1985 Motorcraft Formula Ford Driver to Europe Series

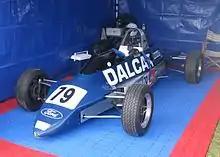
The Reynard FF83 of series winner Tomas Mezera. The car is pictured, in 2011, in its 1985 livery

Round 3 was declared a "non-event" after all drivers were excluded from the results for failing to slow sufficiently following an accident.